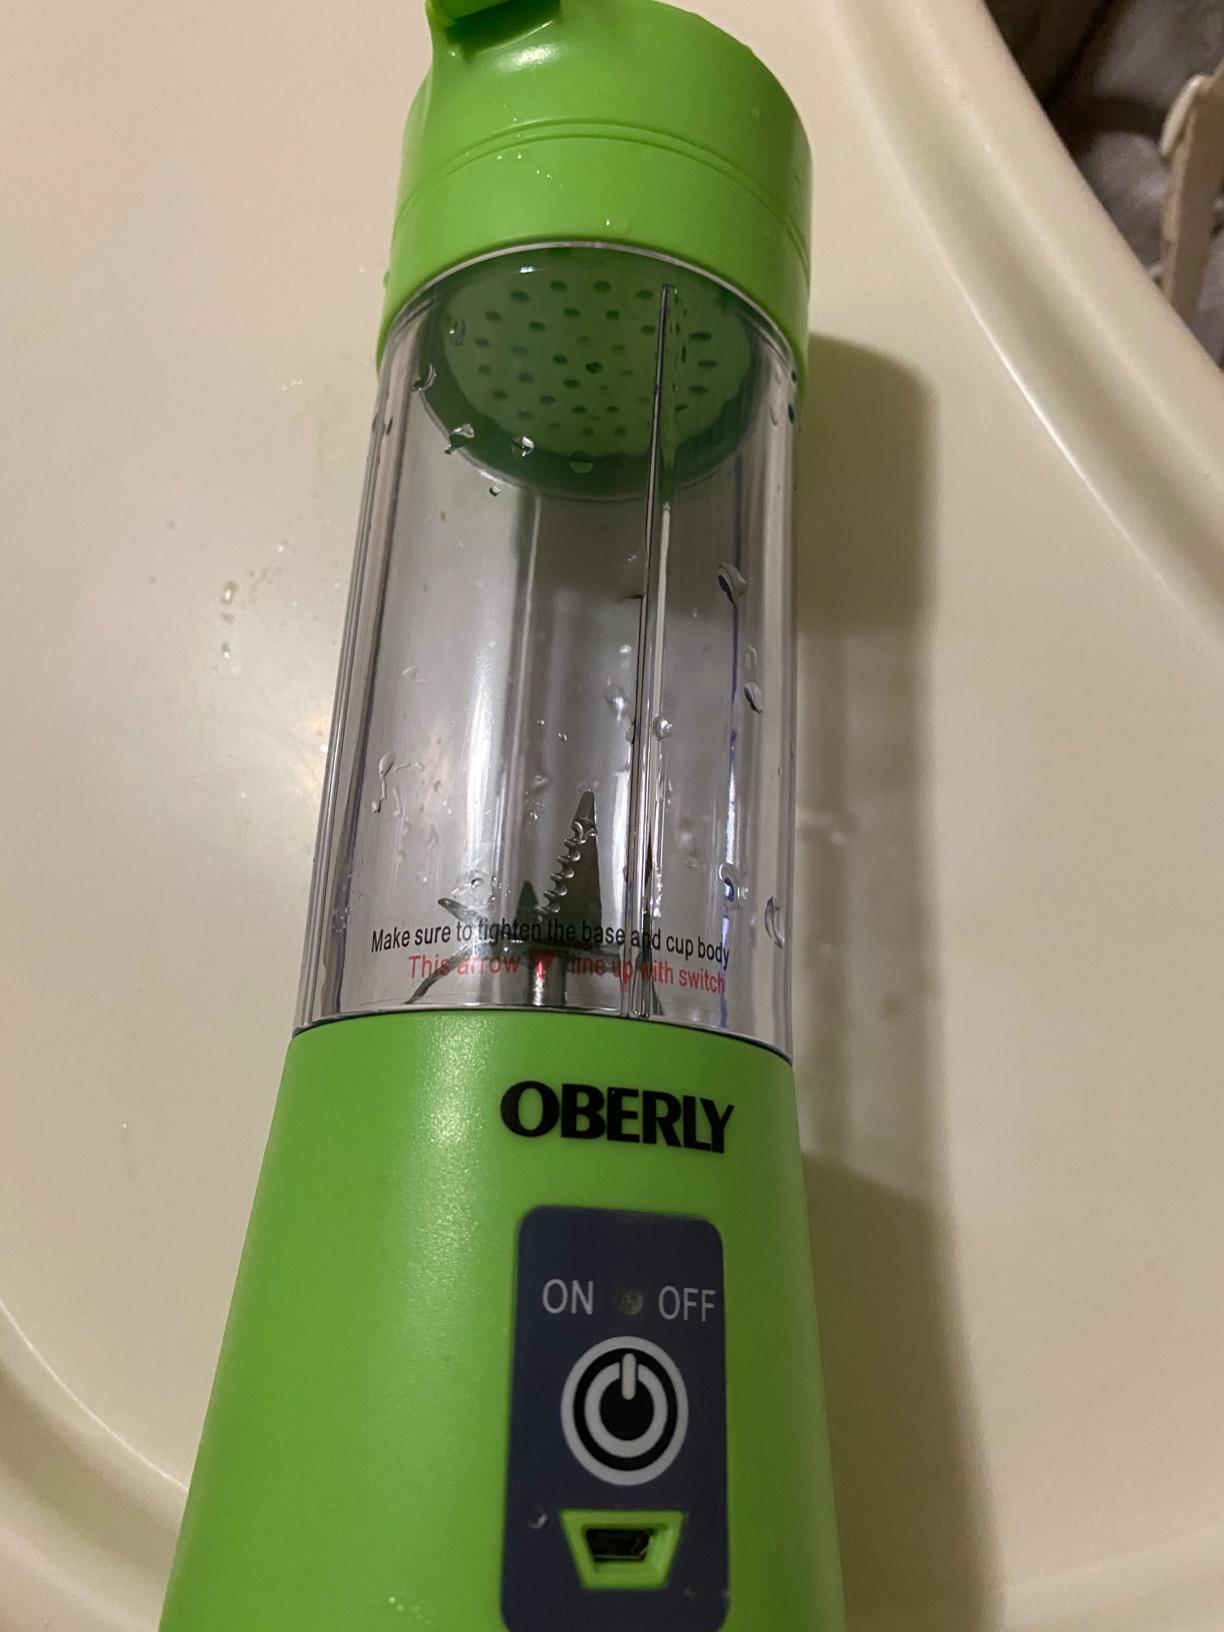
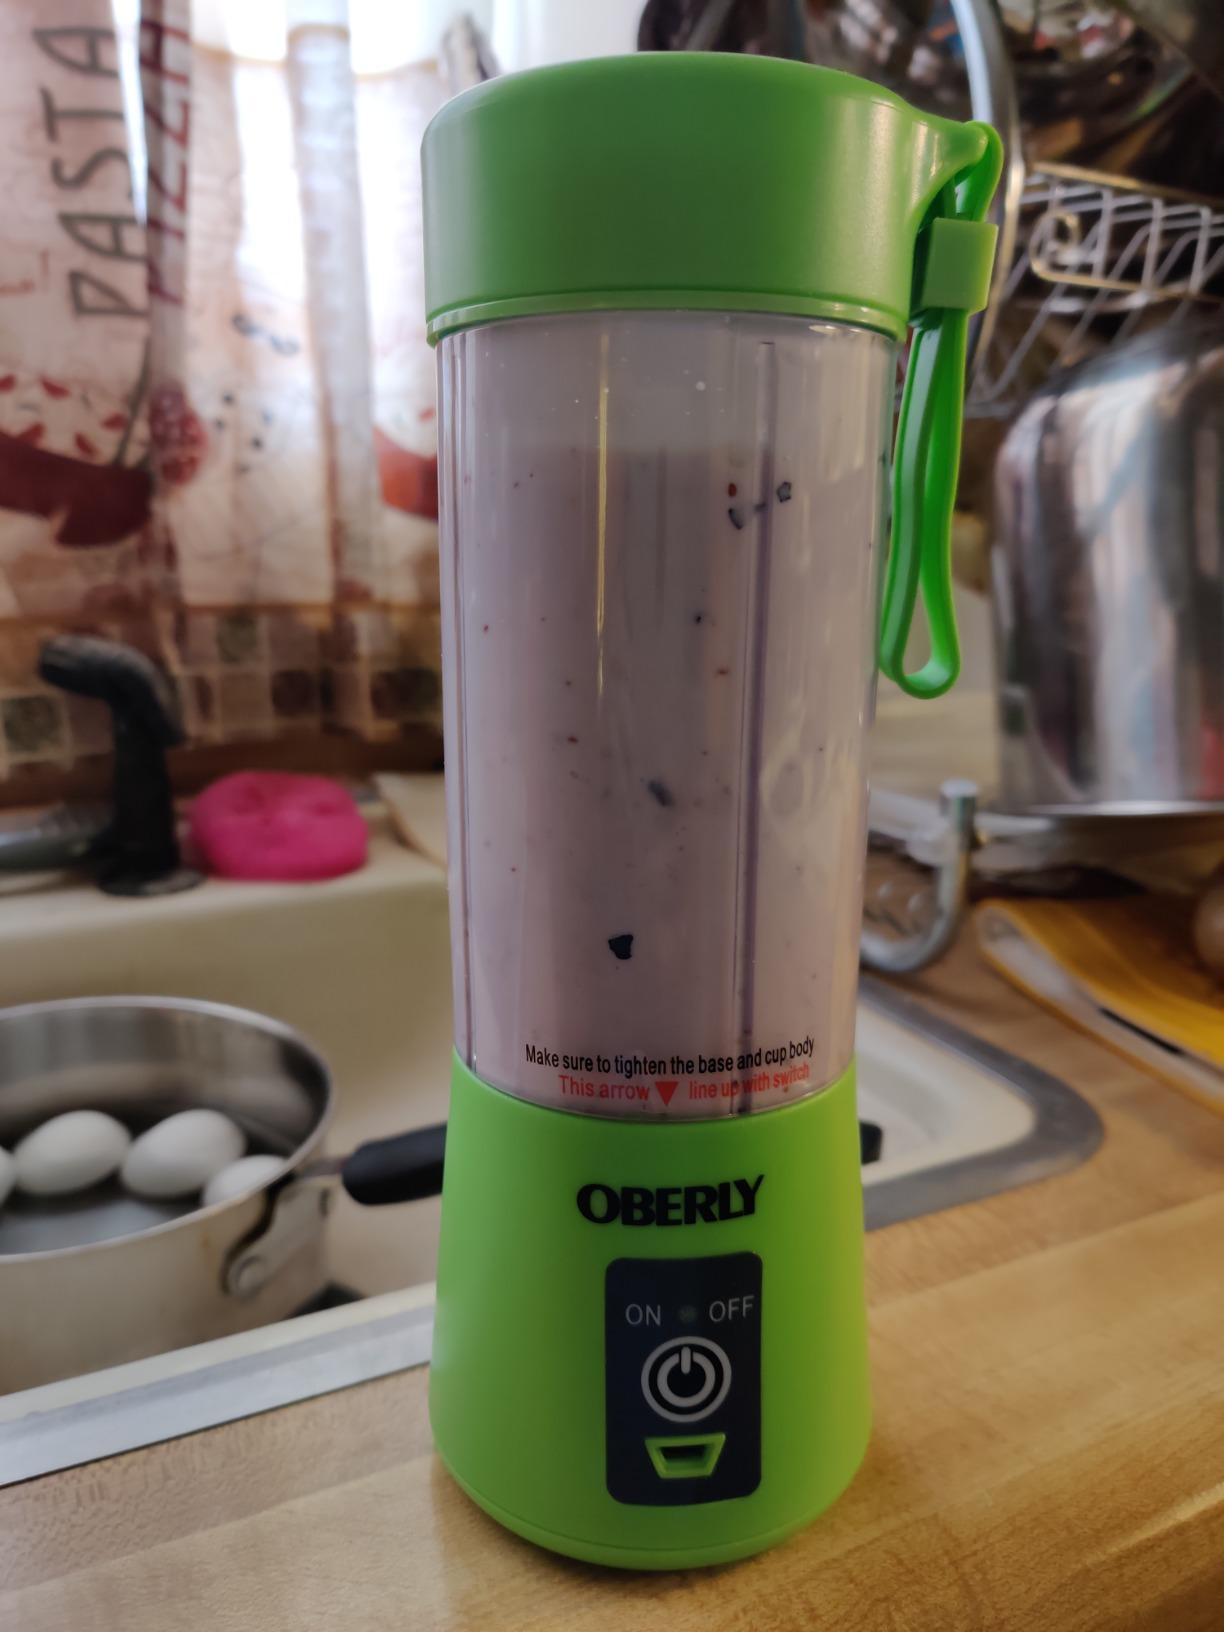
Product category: items_blender
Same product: yes